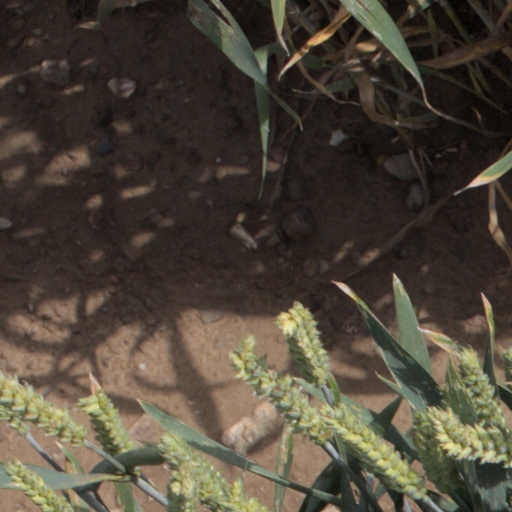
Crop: wheat